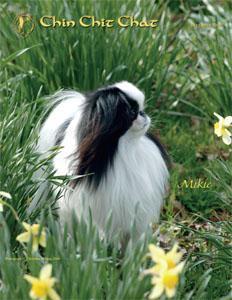
Japanese_spaniel